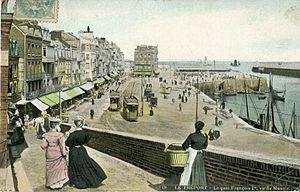
Le tramway d'Eu-Le Tréport-Mers fut mis en service en 1902 aux confins des départements de la Seine-Inférieure et de la Somme et assura le transport des riverains et des touristes entre les trois villes pendant plus de trente ans. Avant la Première Guerre mondiale, moyen de transport populaire, le tramway, à voie métrique, véhiculait près de 500 000 voyageurs par an et des projets d'extension en direction des stations touristiques voisines de la côte d'Albâtre étaient envisagés.